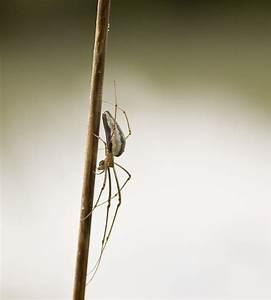
spider